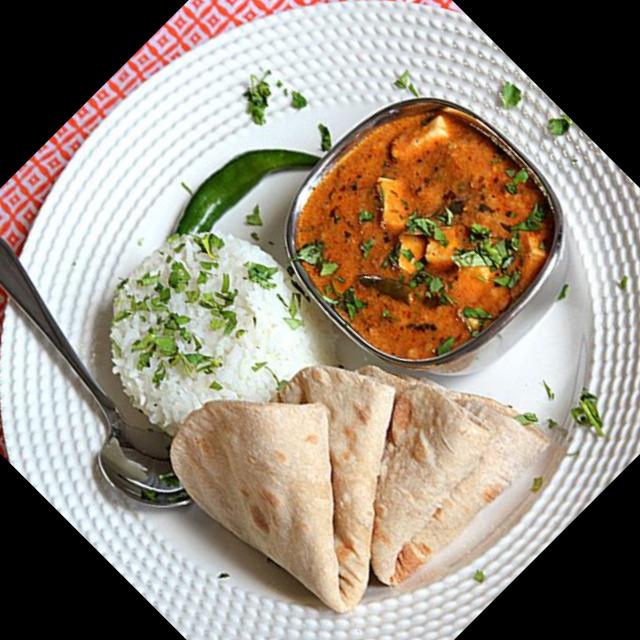
Dish: chapati